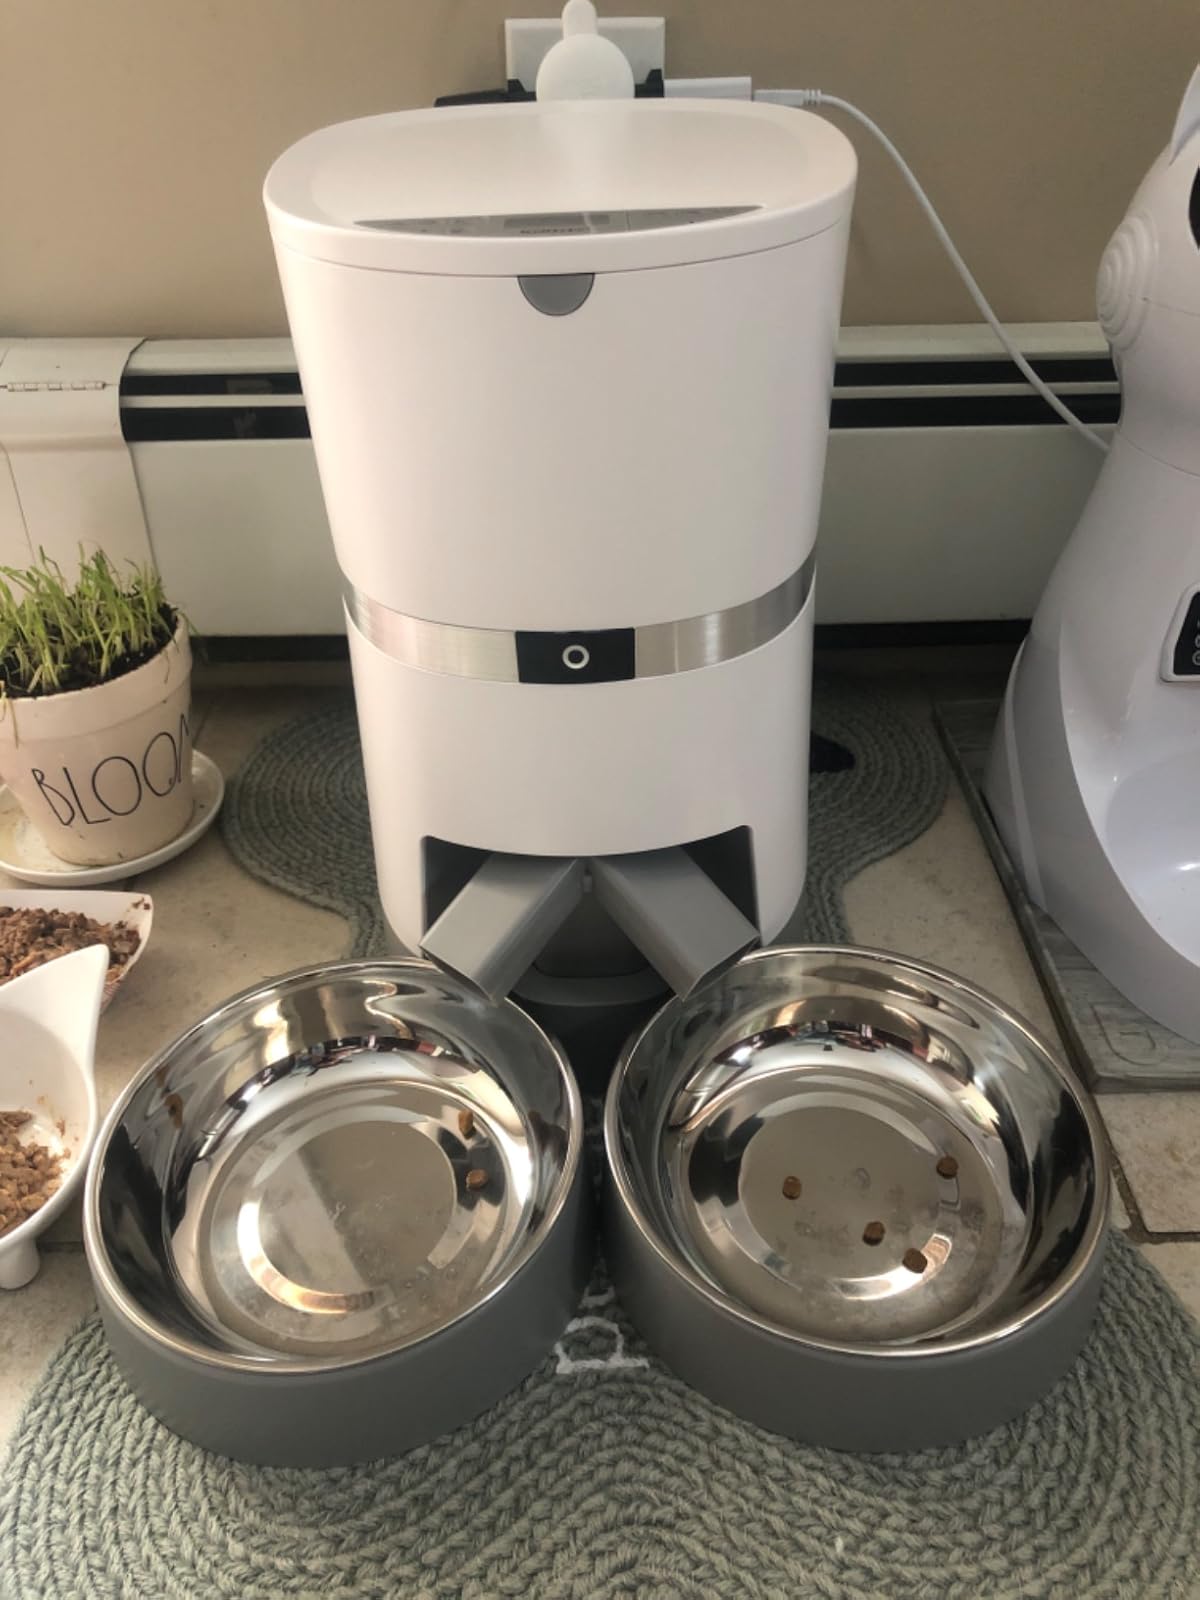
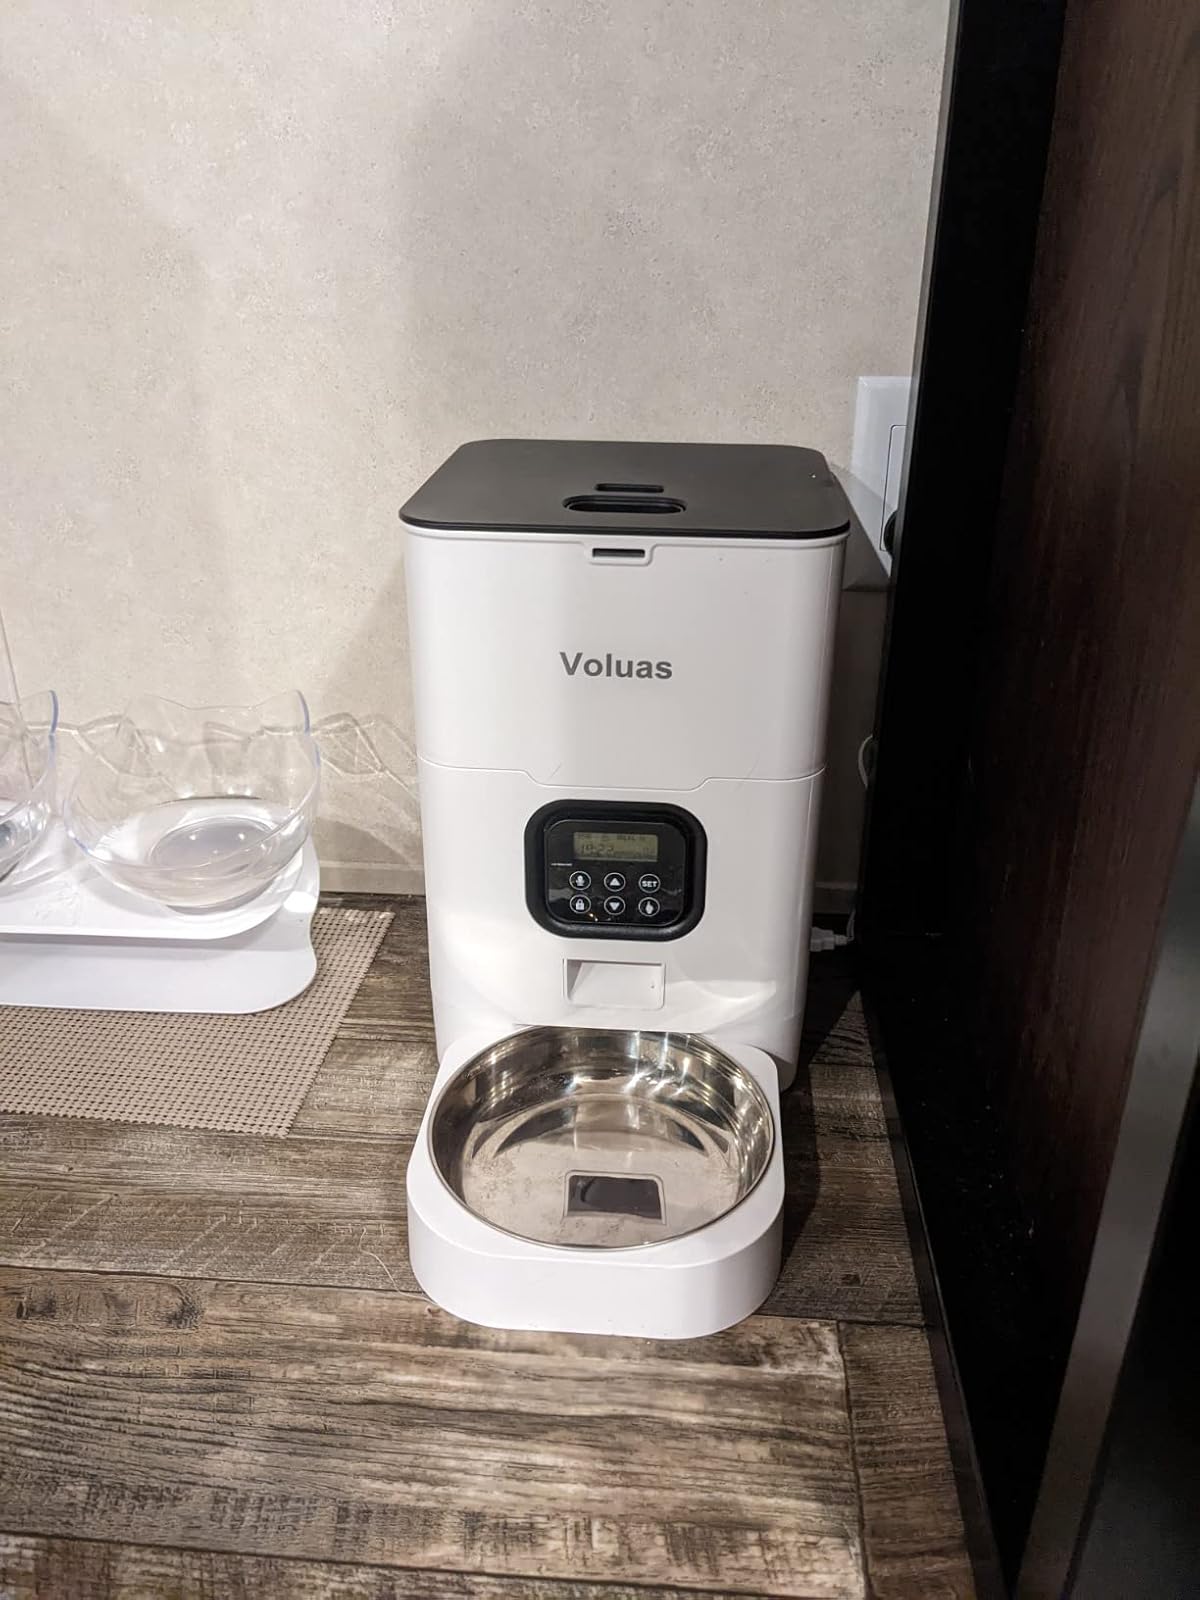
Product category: items_feeder
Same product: no